Convict women in Australia

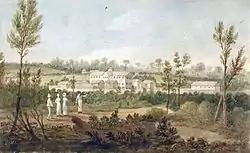
Parramatta Female Factory, painted by Augustus Earle, c. 1826

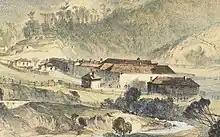
Detail of a lithograph by John Skinner Prout showing the Cascades Female Factory, 1844

Starting from 1829, the female factories were established as a loose network of women's prisons which existed until the British transport of convicts to Van Diemen's Land ended in 1855.